Jacques Lebaudy

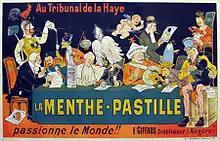
Lebaudy among a group of world leaders; he is the one peering at the area of the Sahara on the globe. Eugène Ogé, 1904

About 1908, Lebaudy moved to the United States with his wife Augustine and daughter Jacqueline, residing mostly in expensive New York City hotels, and his behavior became more erratic. In 1915 he was placed in an asylum at the request of his wife; he at first fled the local sheriff on horseback, before surrendering but soon escaped, only to be recaptured after a few days. Lebaudy reportedly tried several times to have his wife and daughter killed, and was finally shot and killed by his wife on January 11, 1919 at her home in Westbury on Long Island. A grand jury refused to indict. He left a large estate, having inherited additional portions of the family money from his brother Max and his mother. He also had the reputation, despite his mental problems, of being at times a shrewd investor in stocks and property; he reportedly made a profit of over $1,000,000 in the stock of the Erie Railroad in 1907 when it became the subject of a takeover.